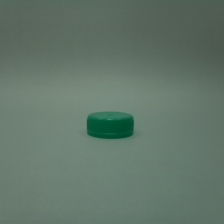
Color: green
Cap type: standard cap